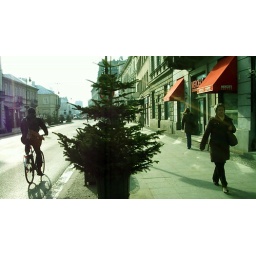
a man on a bike rides past two women in the trendy Nowy swiat street in Warsaw poland